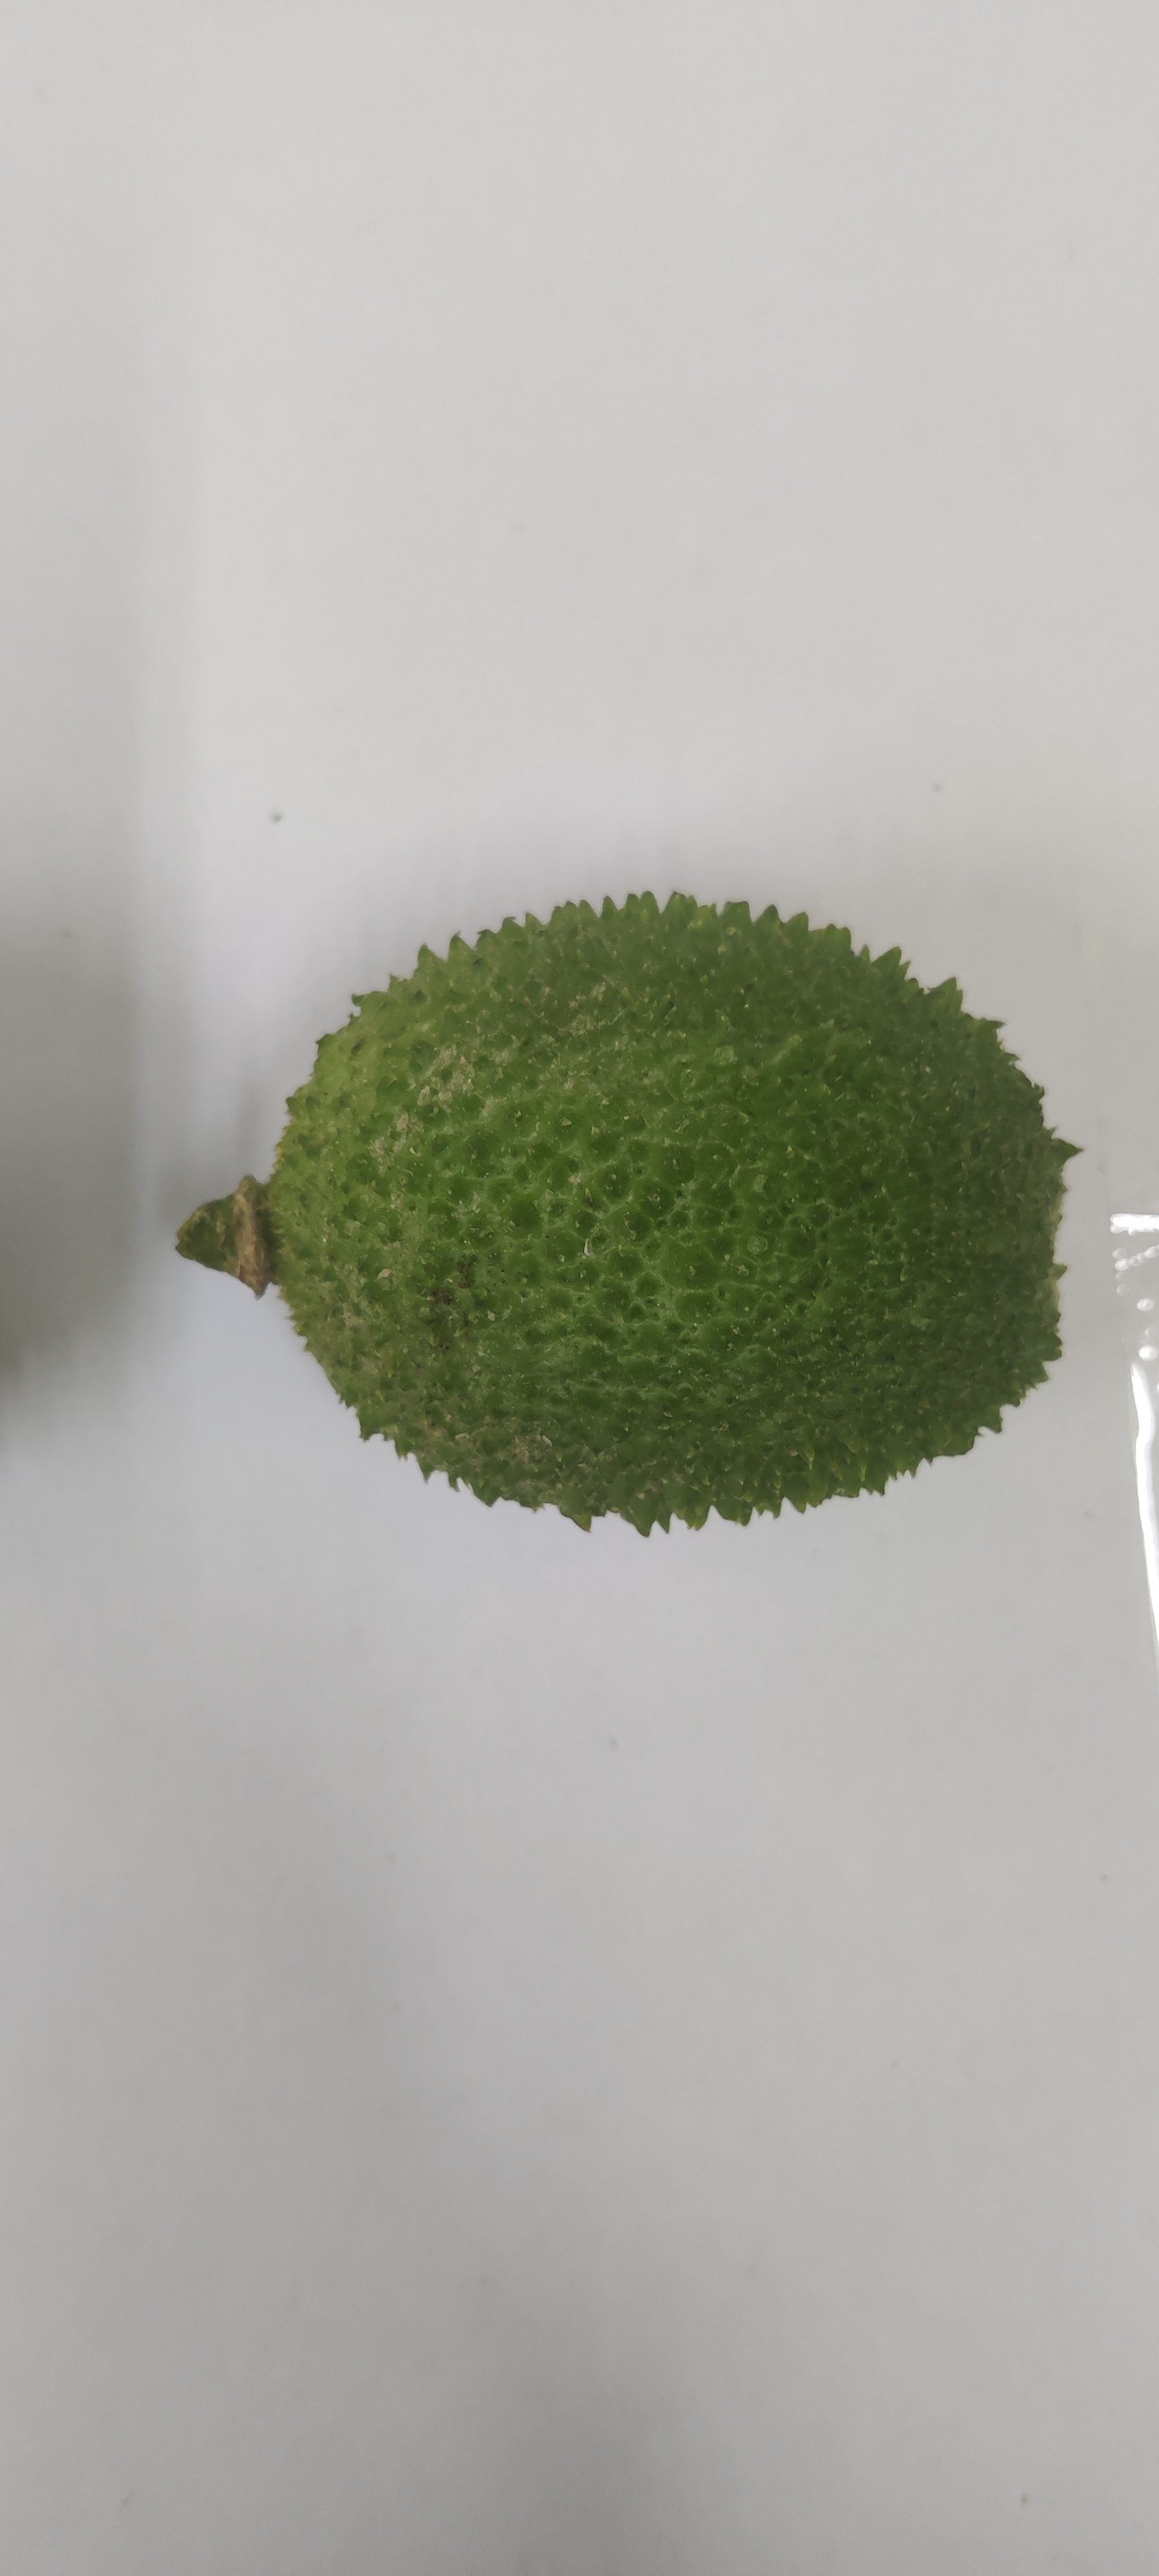
Crop: Spiny Gourd
Condition: Fresh